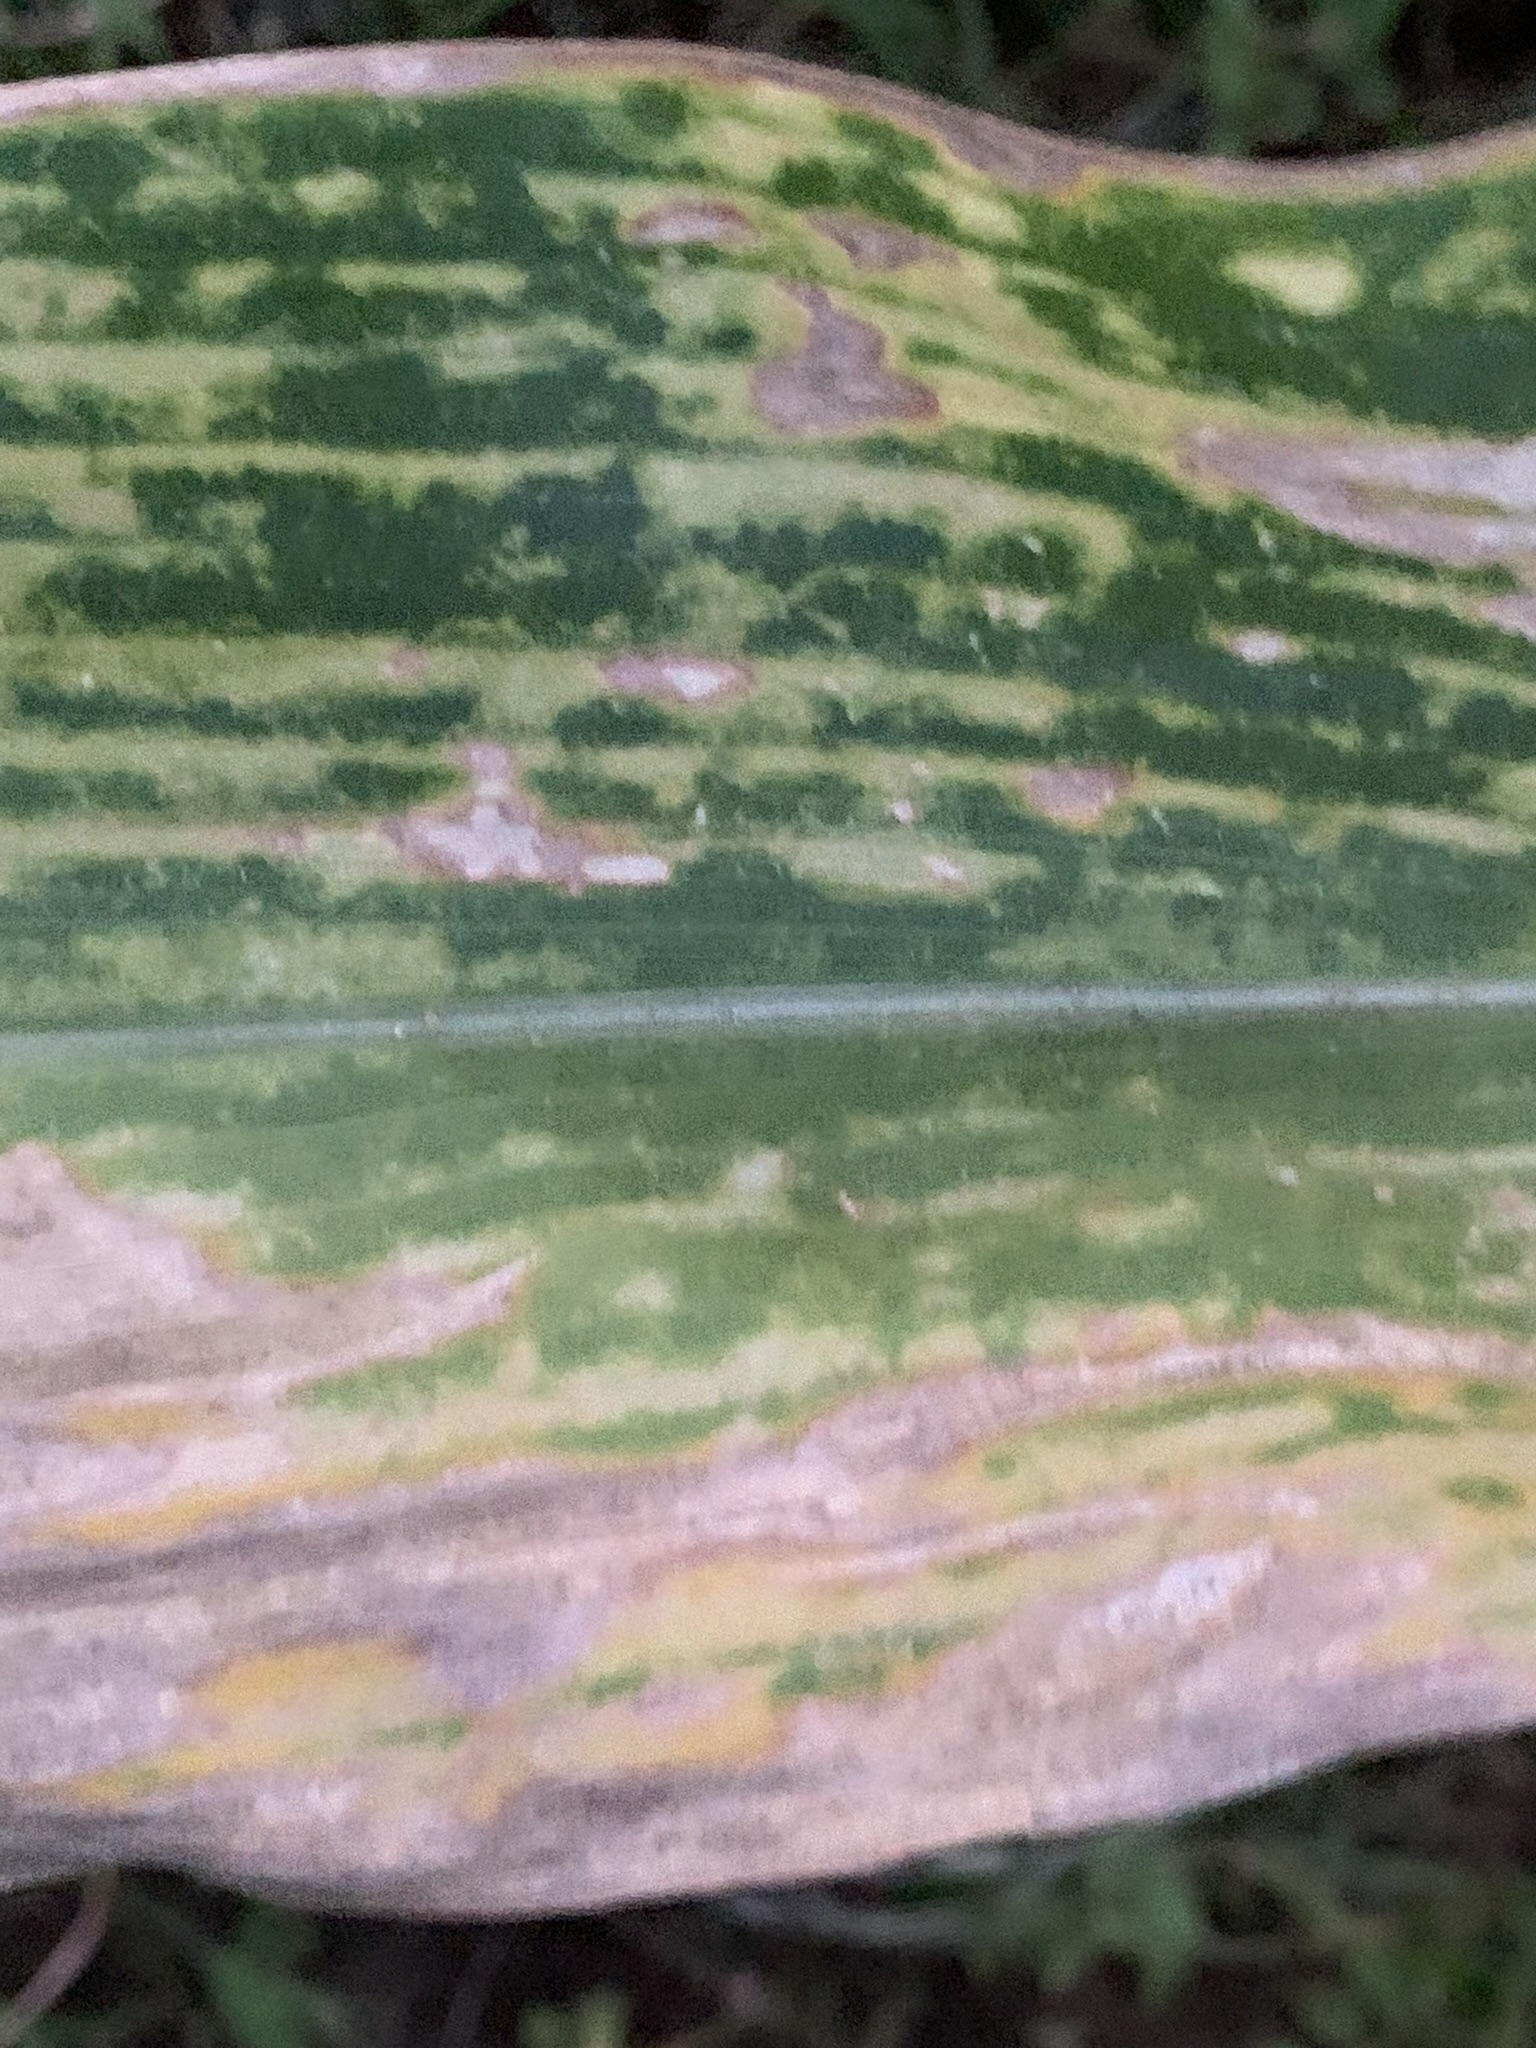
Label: MLN